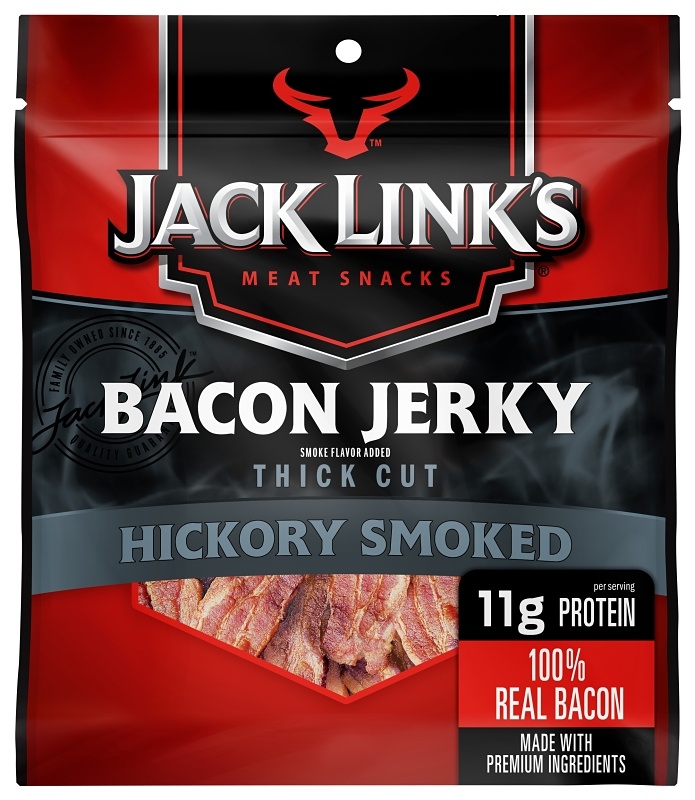
Jack Link's 10000017288 Snack, Jerky, Hickory Smoked, 2.5 oz, Bag
Brand: JACK LINK'S
Our new bacon jerky is thick cut, hickory smoked and packaged in a handy portable bag. That means bacon in a van. Bacon while you're DJ-ing. Bacon while you hang glide. Bacon whenever, wherever you want bacon.
Category: Food, Beverages & Tobacco > Food Items > Snack Foods > Jerky